Mesoamerican ballgame

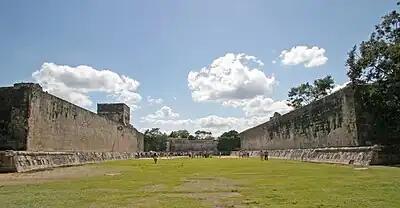
The Great Ballcourt at Chichen Itza

The Maya Twin myth of the Popol Vuh establishes the importance of the game (referred to in Classic Maya as "pitz") as a symbol for warfare intimately connected to the themes of fertility and death. The story begins with the Hero Twins' father, Hun Hunahpu, and uncle, Vucub Hunahpu, playing ball near the underworld, Xibalba. The lords of the underworld became annoyed with the noise from the ball playing and so the primary lords of Xibalba, One Death and Seven Death, sent owls to lure the brothers to the ballcourt of Xibalba, situated on the western edge of the underworld.